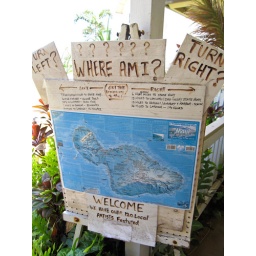
The road that will supposedly void the car rental agreement by driving on. Biggest urban myth on the island!